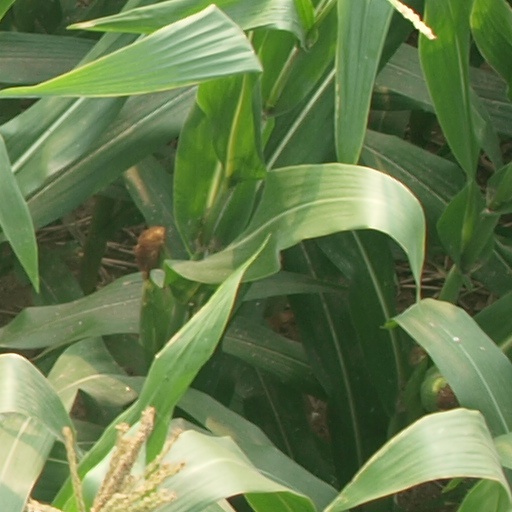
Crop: maize; corn